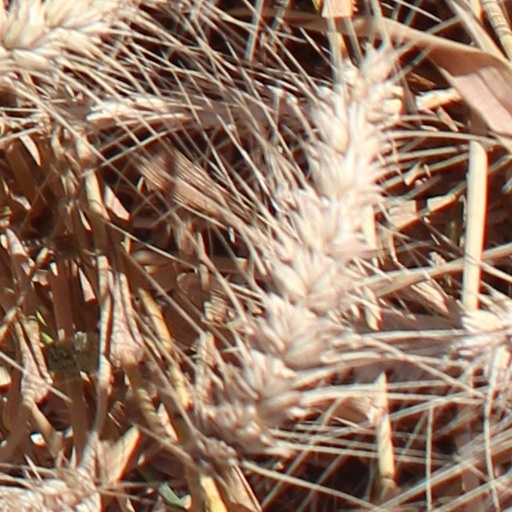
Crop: wheat